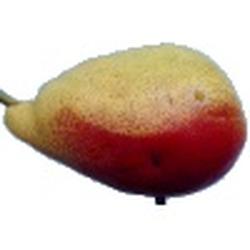
Label: Pear